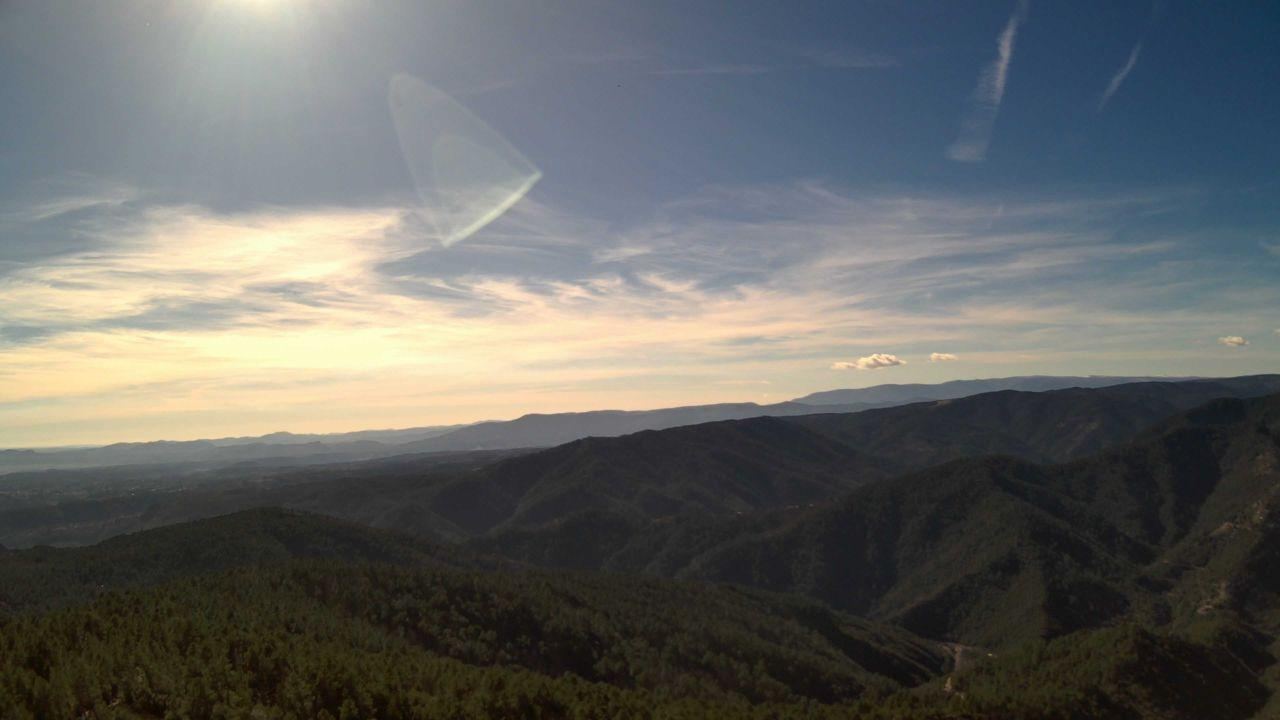
Fire: no
Smoke: yes